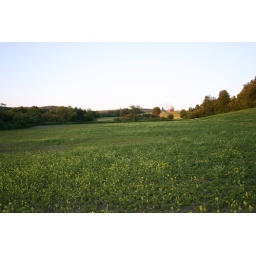
Soybean field and barn in background